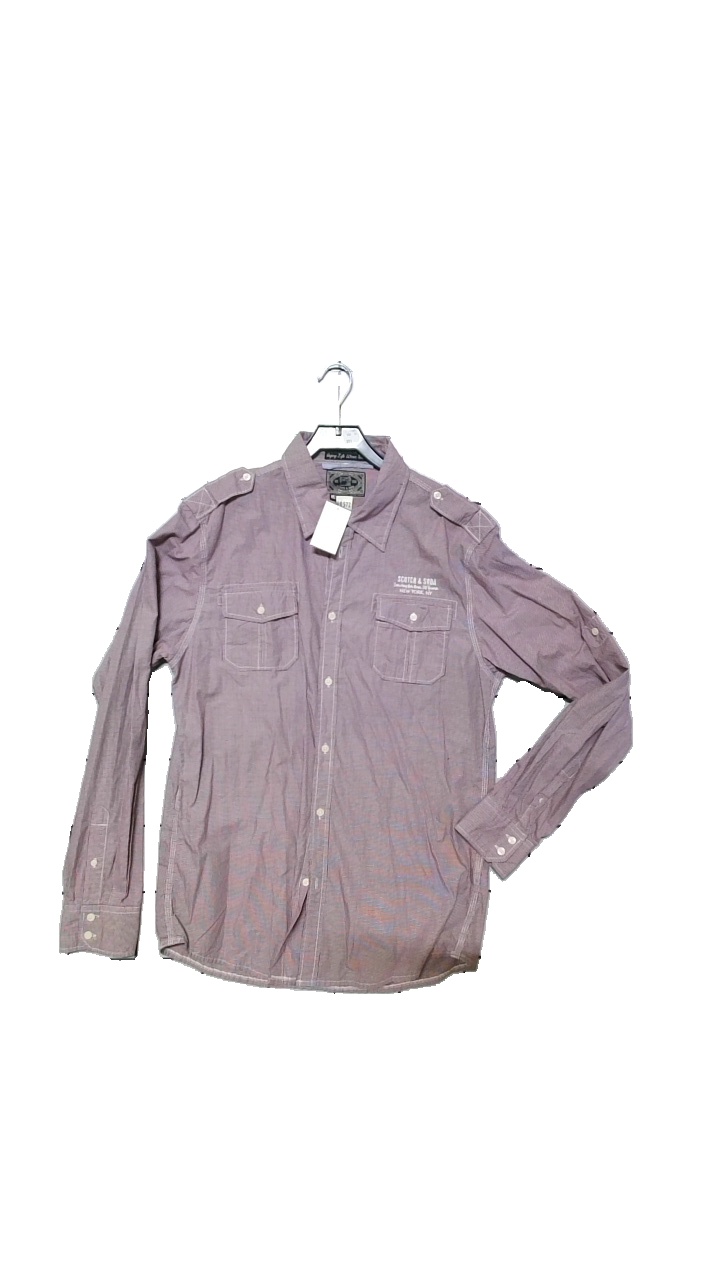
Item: Shirt (Men)
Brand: Scotch And Soda
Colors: Red, White
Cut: Regular
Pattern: Other
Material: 100%Cotton
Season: All
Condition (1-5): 3
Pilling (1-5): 4
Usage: Reuse
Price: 50-100